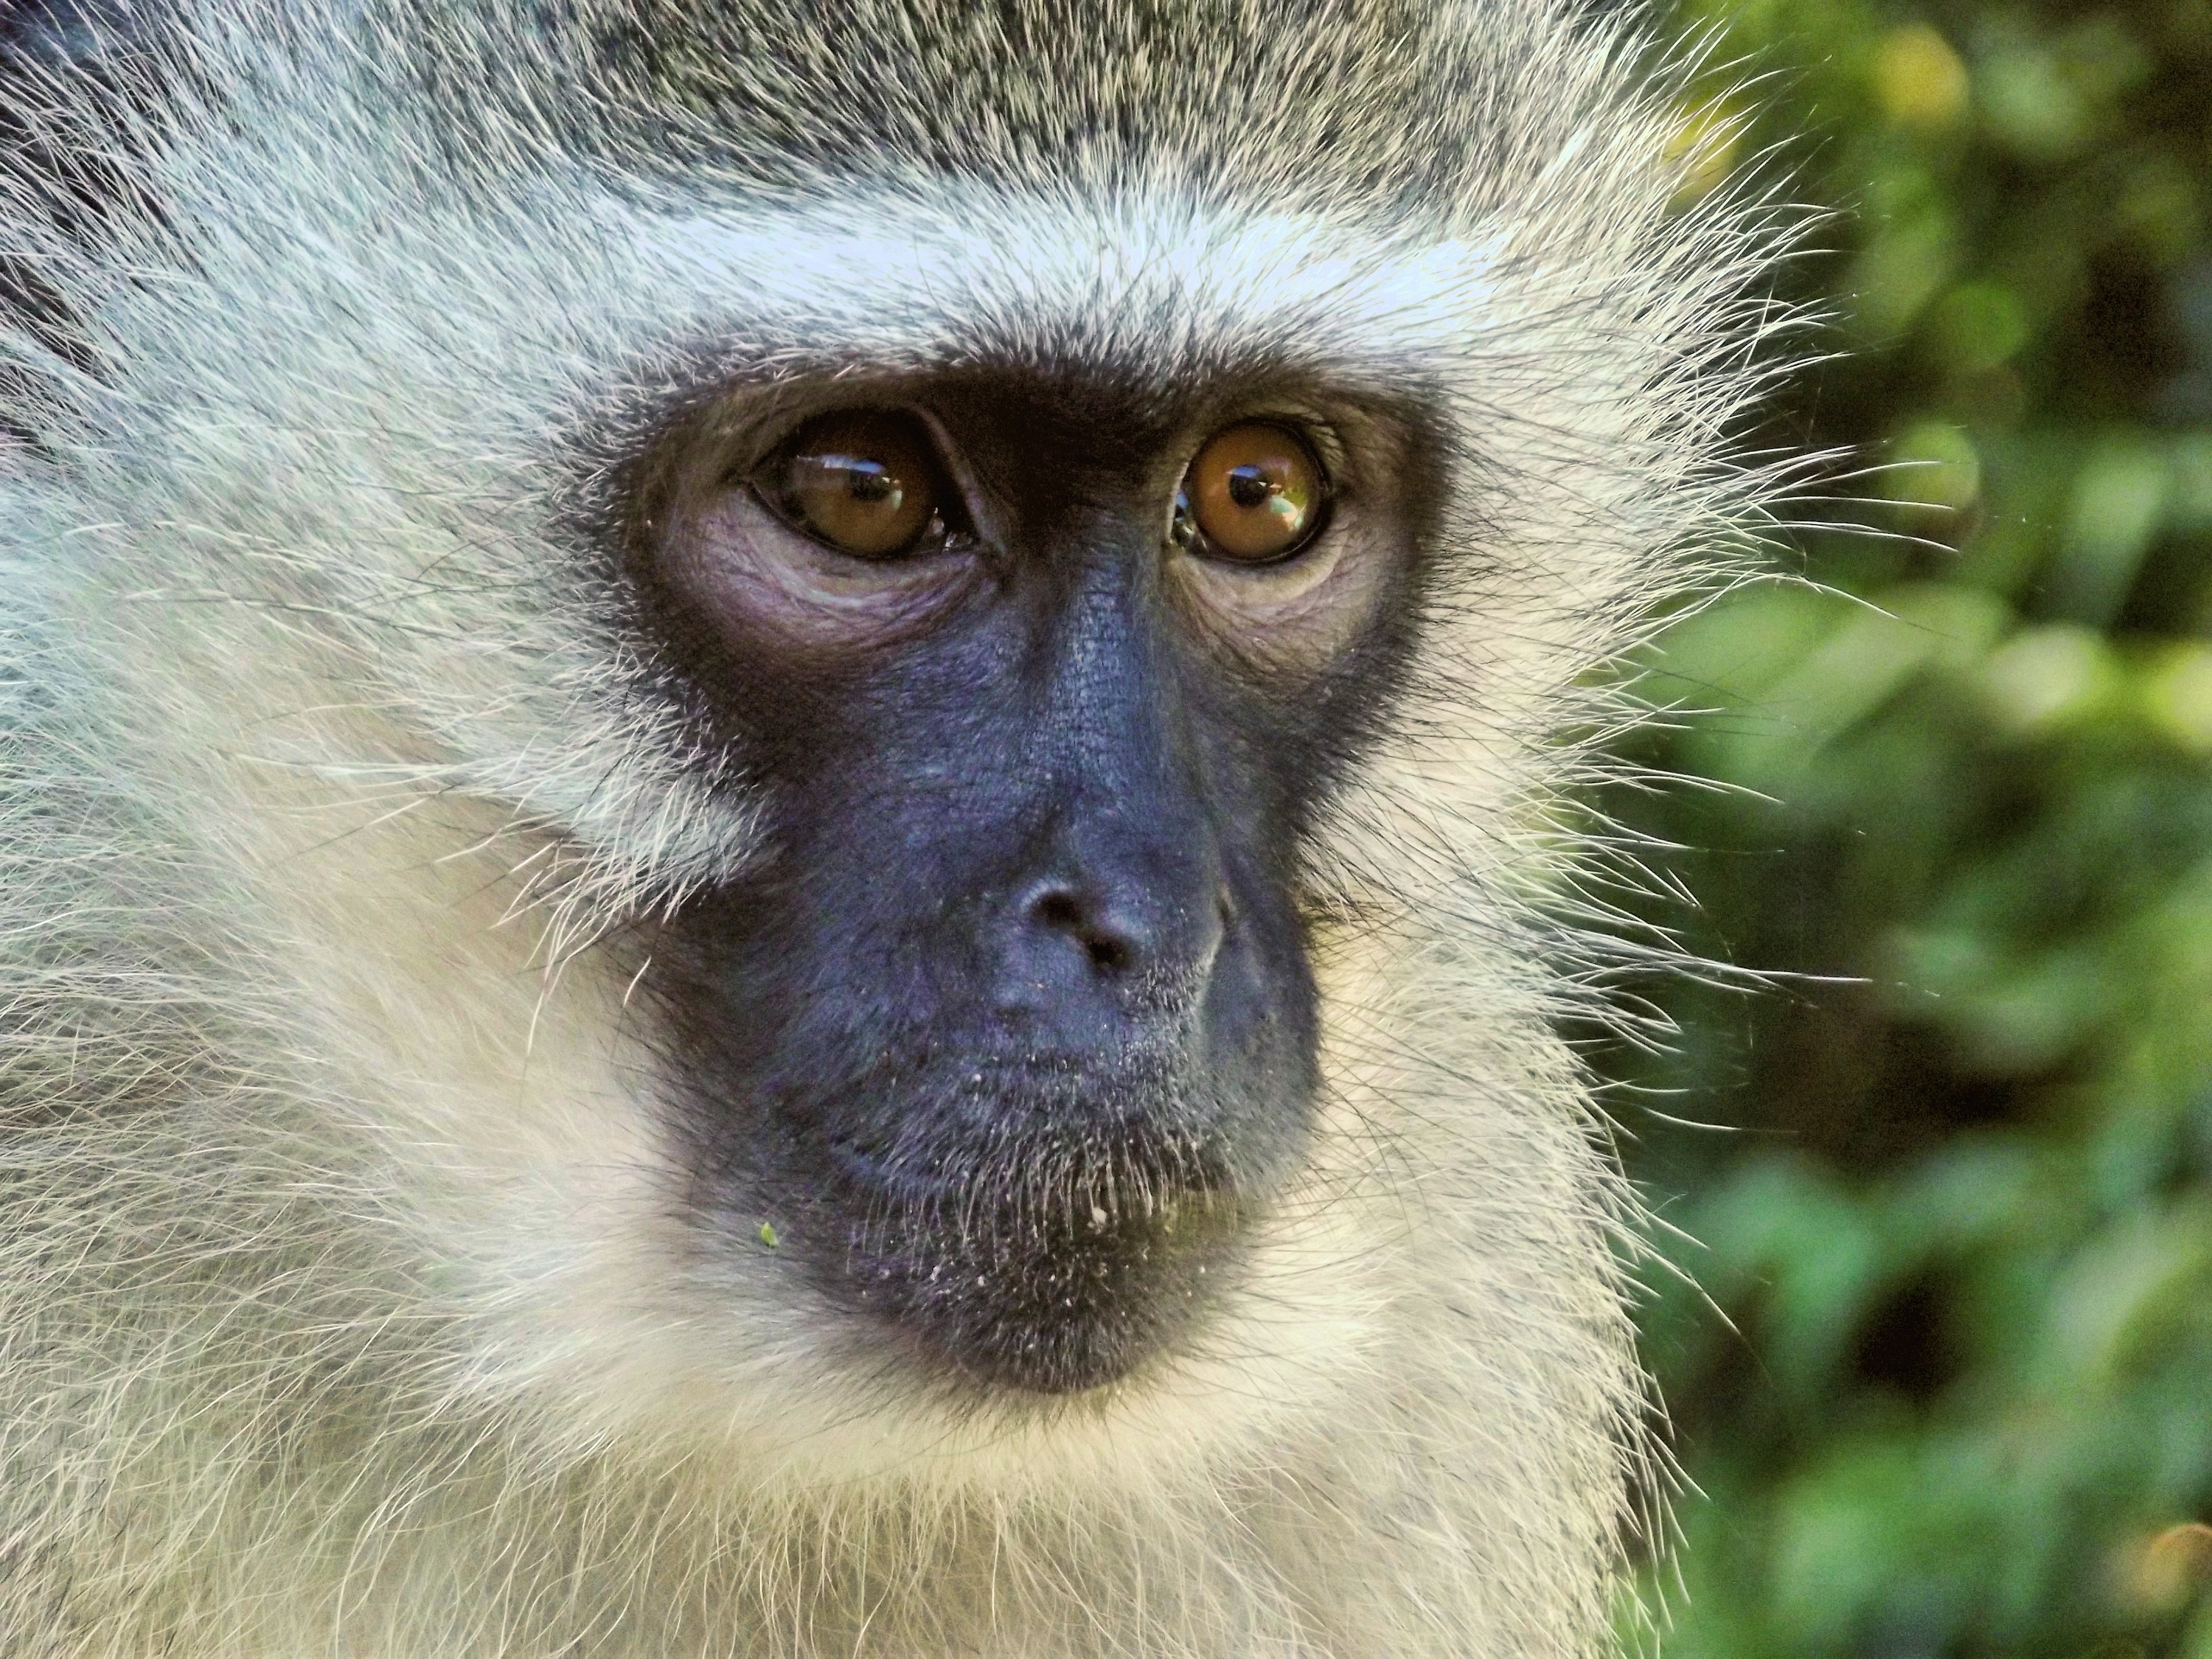
blur, animal, wildlife, mammal, monkey, fauna, primate, drill, close up, wild animal, face, eyes, baboon, furry, vertebrate, macaque, old world monkey, langur, capuchin monkey, animal photography, japanese macaque, new world monkey, tufted capuchin, white headed capuchin